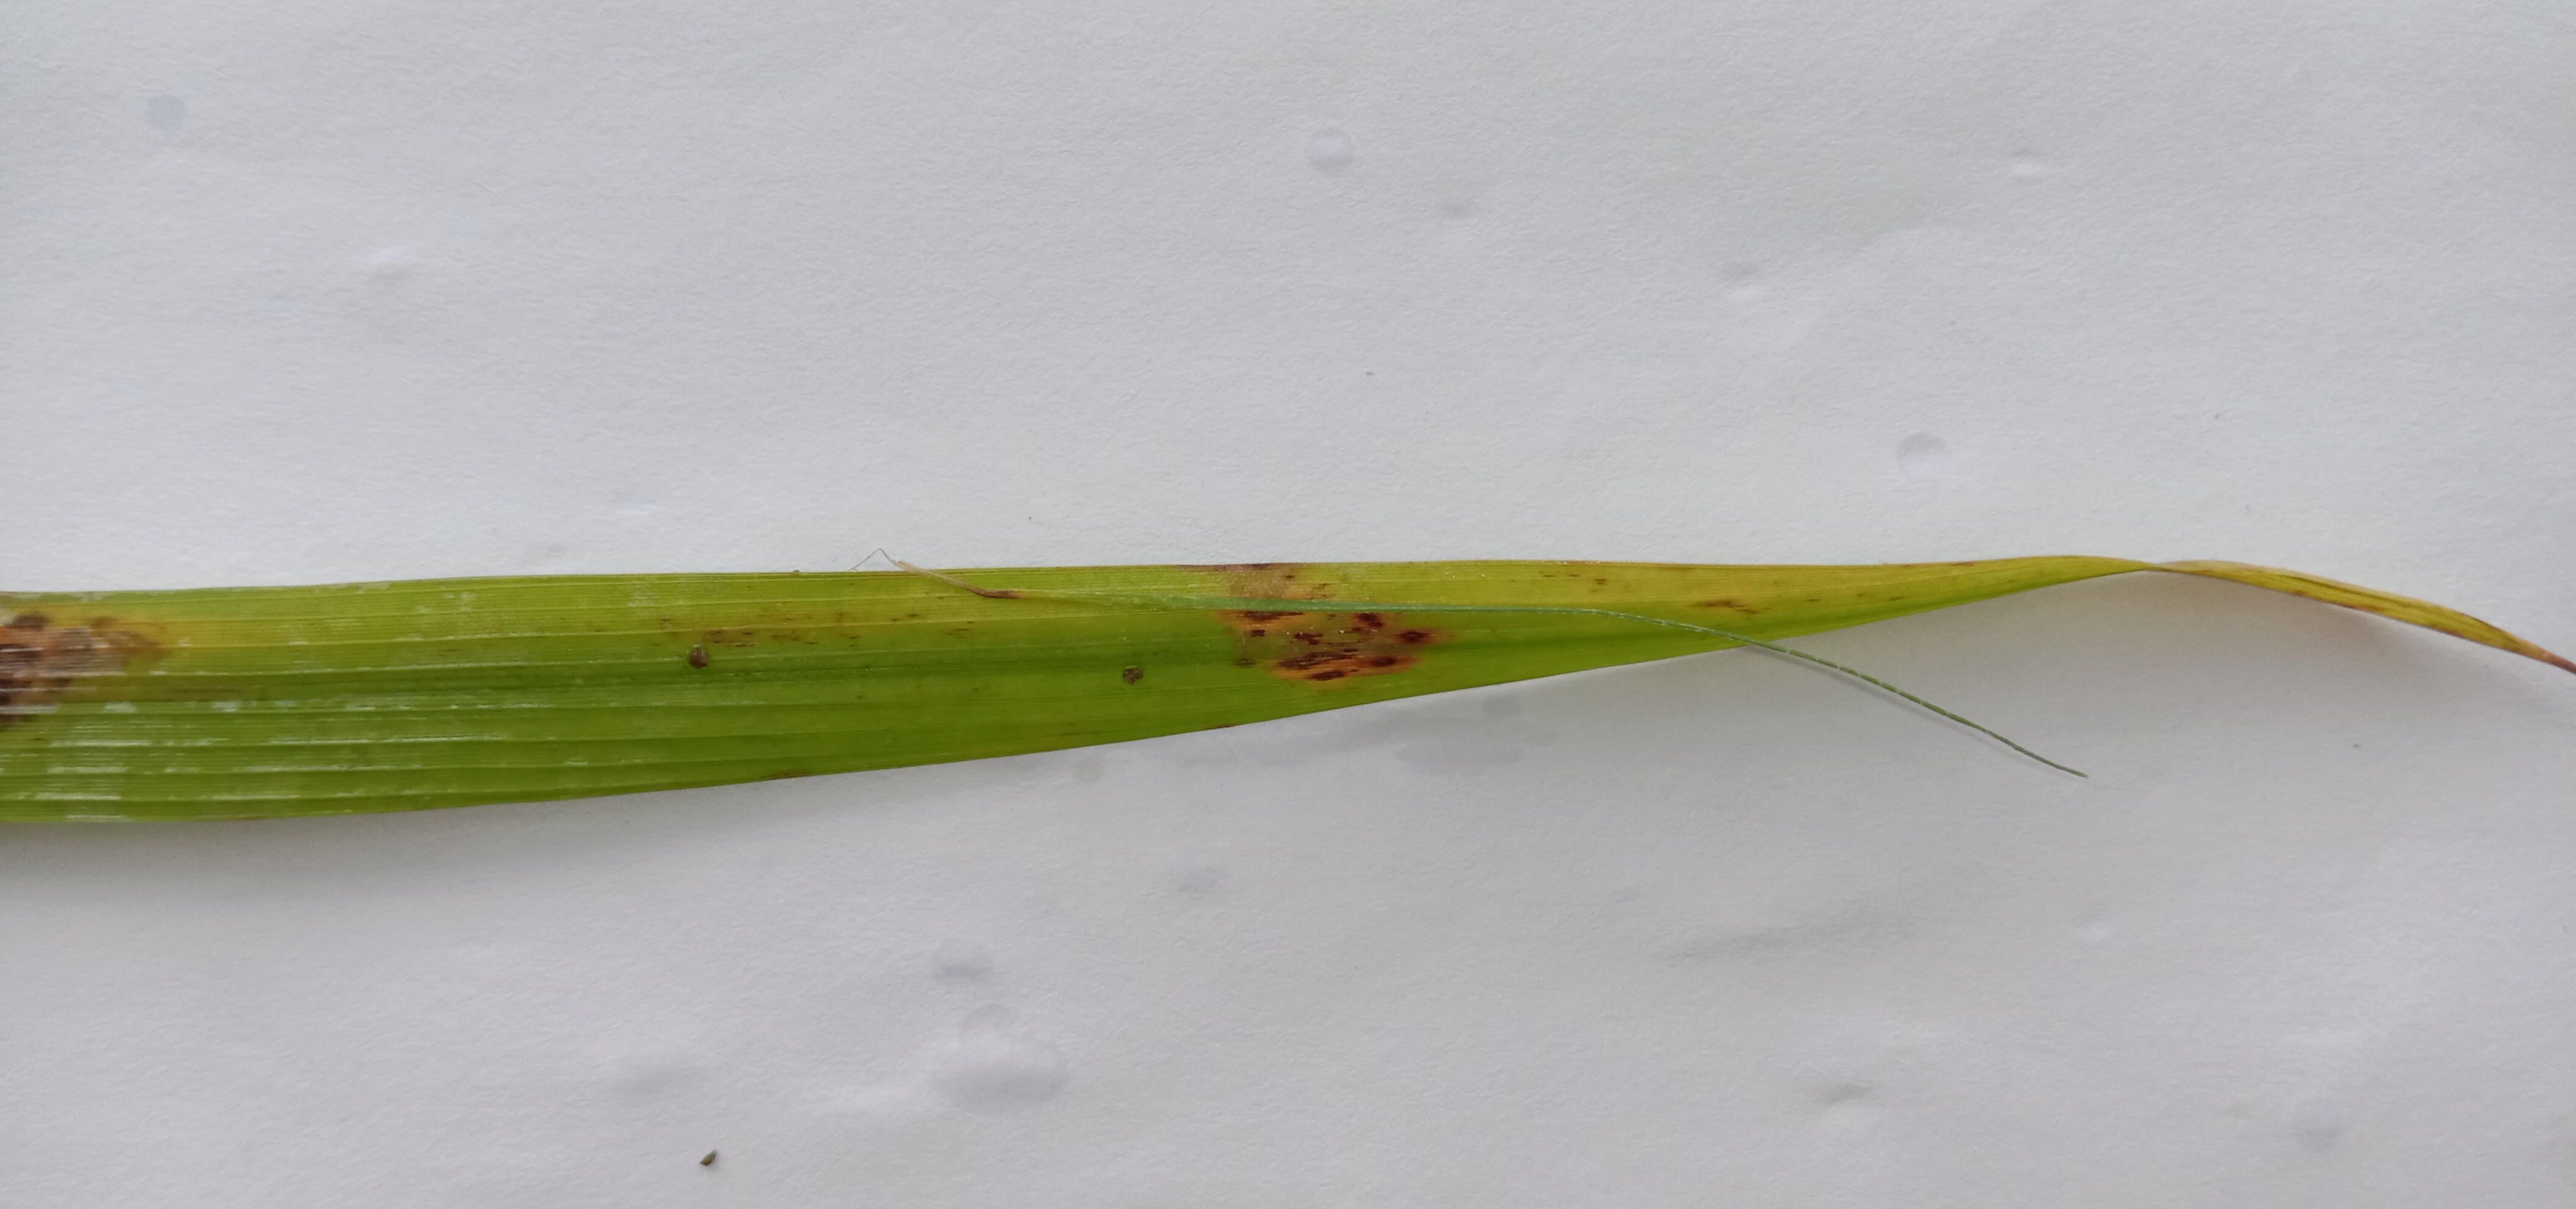
Label: Rice___Brown_Spot